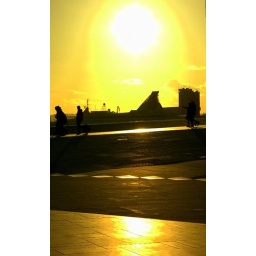
sun in the sky above ship